David Obiosa

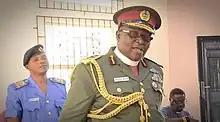
Rt. Rev'd. General David Obiosa

David Obiosa died on the 25th of October, 2022 at Delta State University Teaching Hospital, Oghara after a brief illness. He was 59 years old at the time of his death.